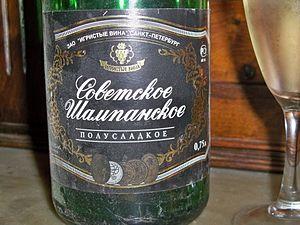
étiquette de Sovetskoïe champanskoïe (litt. «Champagne soviétique»), Russie